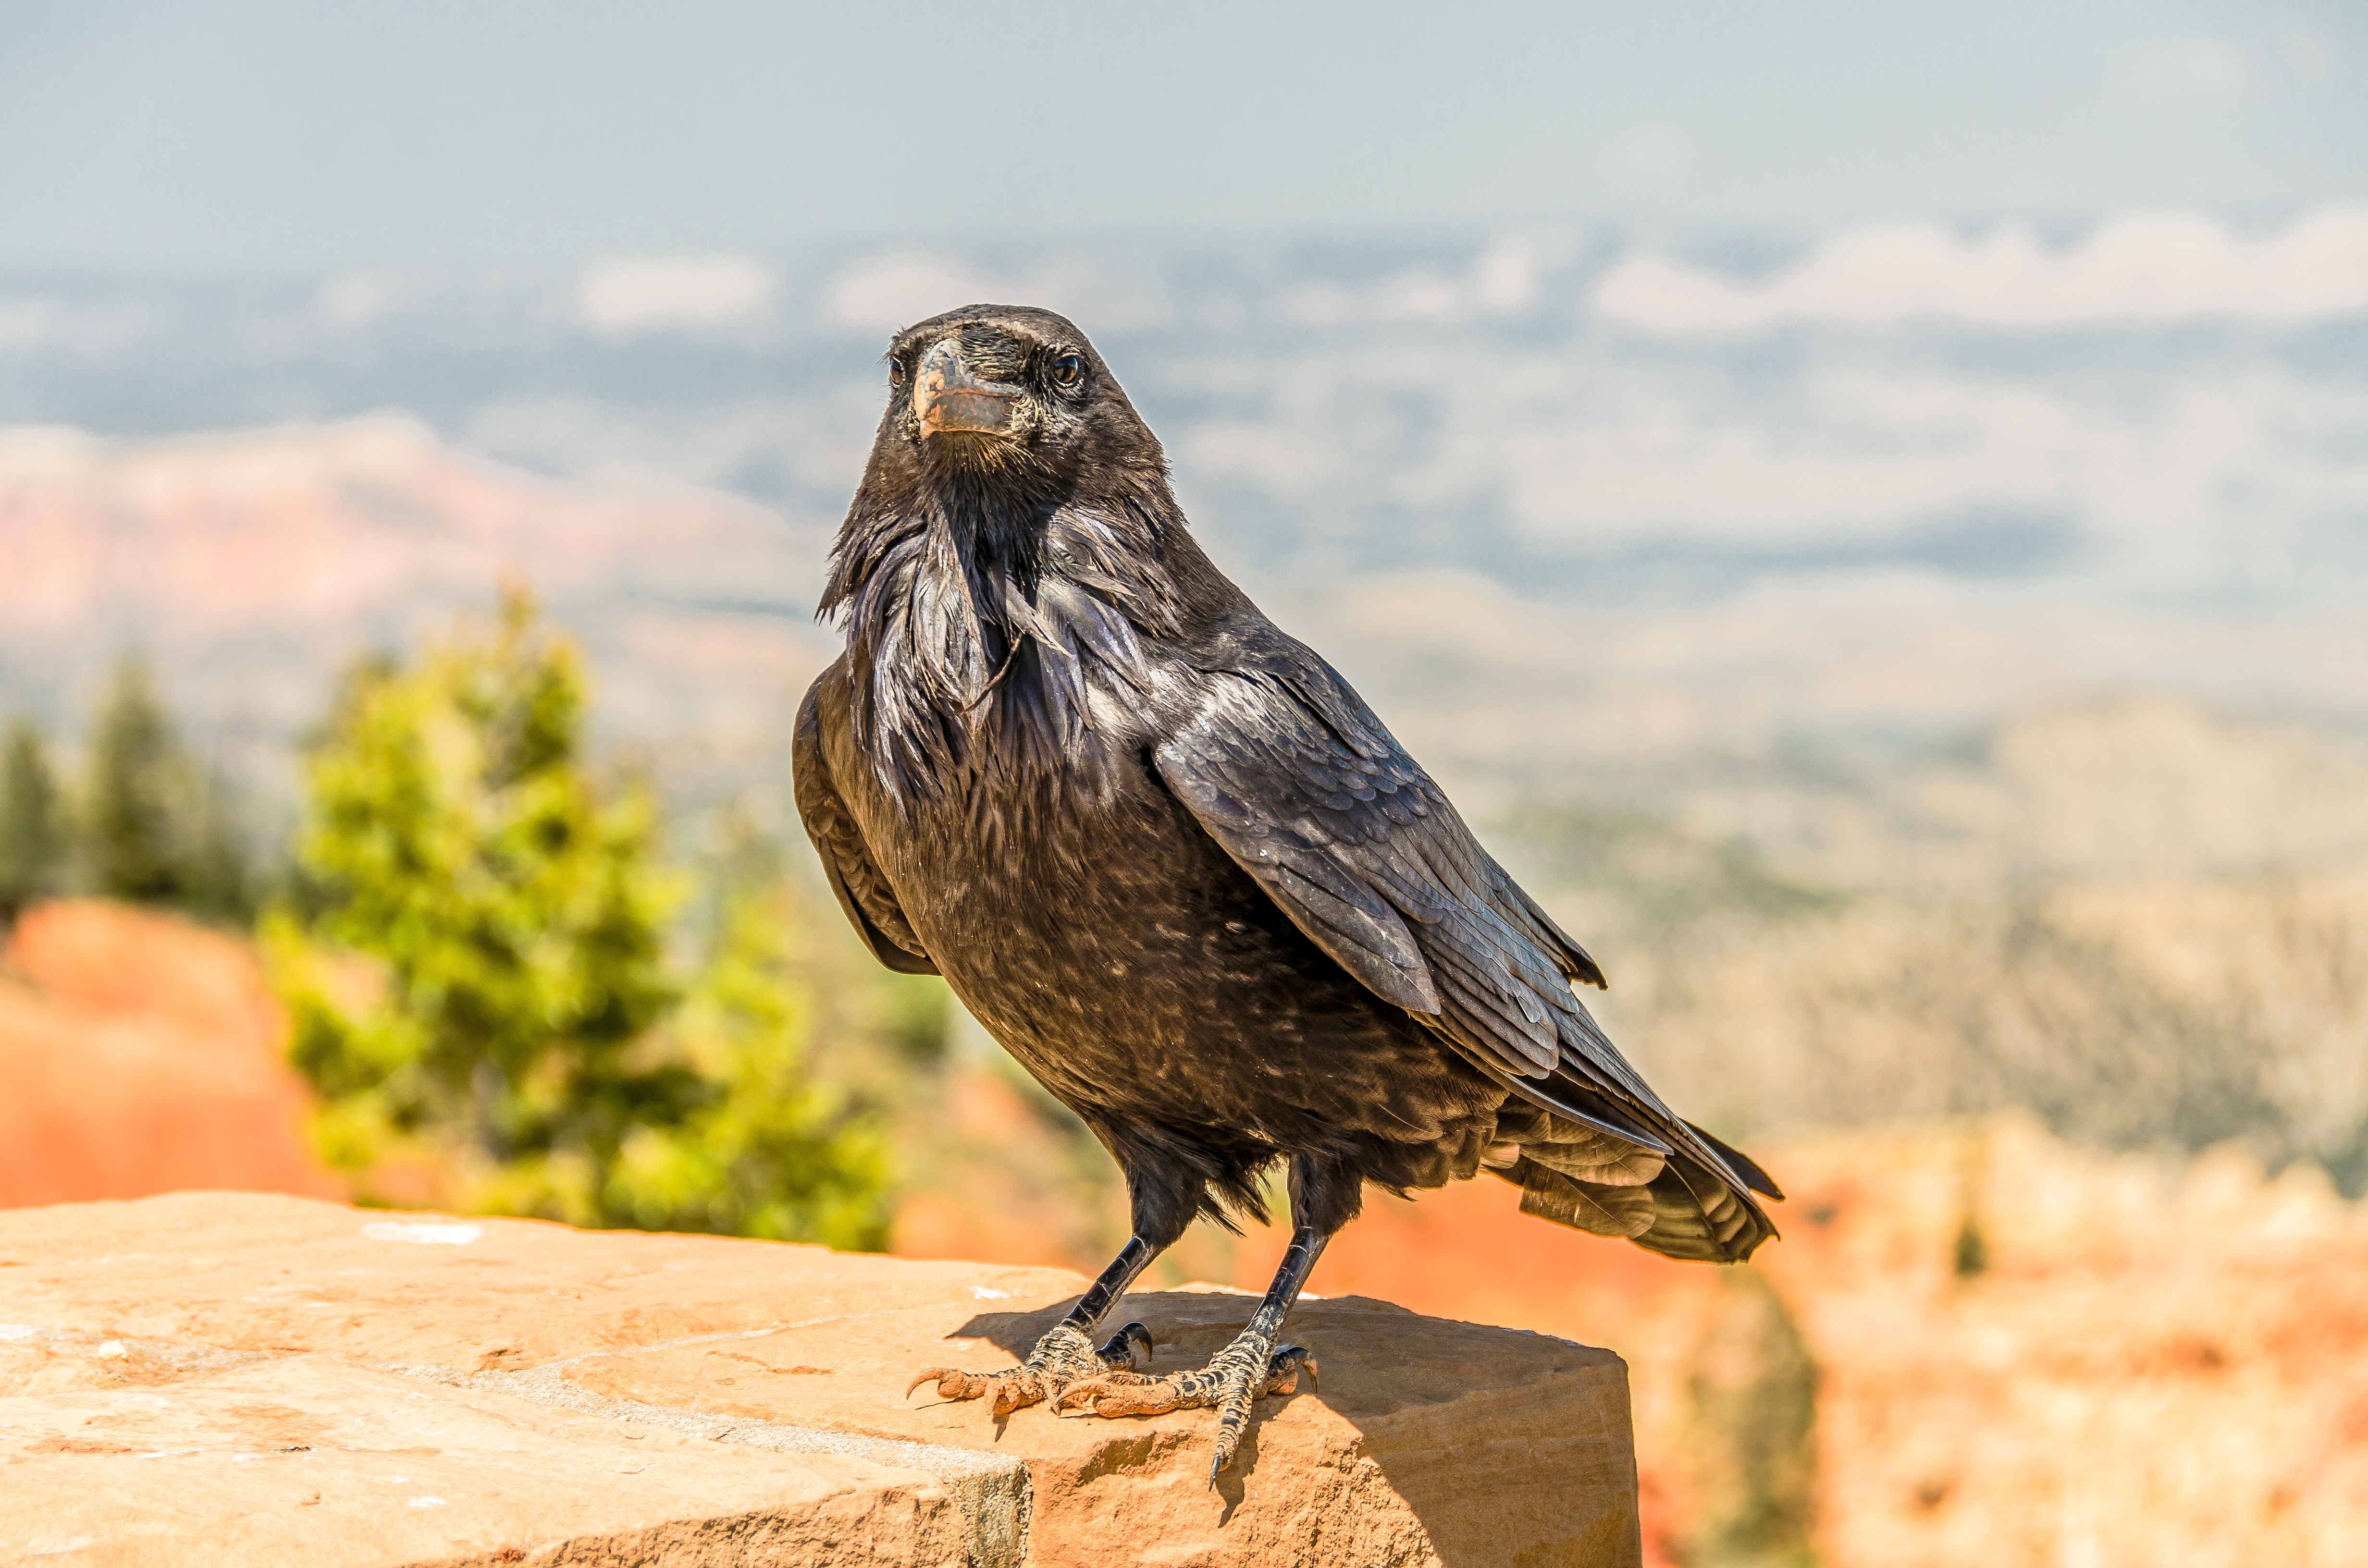
nature, bird, wing, sky, wildlife, beak, park, black, fauna, crow, vertebrate, blackbird, perching bird